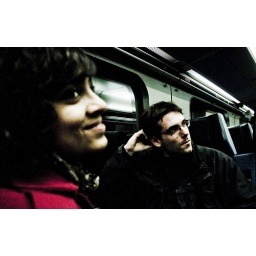
girl in red